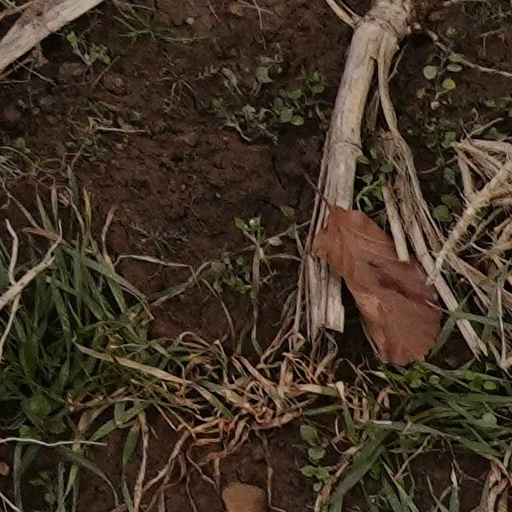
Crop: wheat